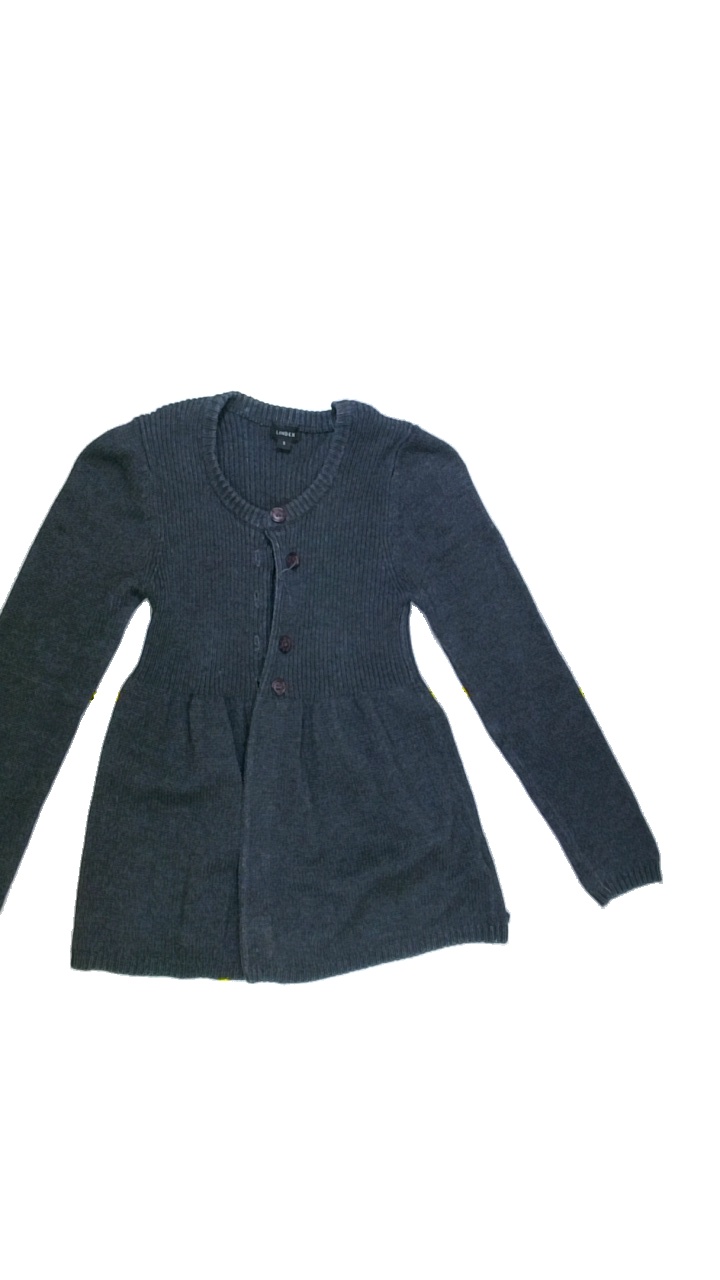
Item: Cardigan (Ladies)
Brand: Lindex
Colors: Grey
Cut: Regular
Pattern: Plain
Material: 55%acrylic 45%cotton
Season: All
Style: No trend
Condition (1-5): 5
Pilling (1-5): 5
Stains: No
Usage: Export
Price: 50-100